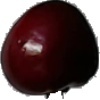
Label: Cherry 1